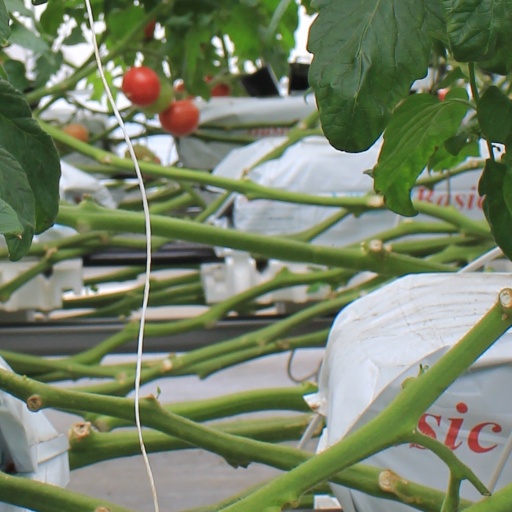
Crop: tomato